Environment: real
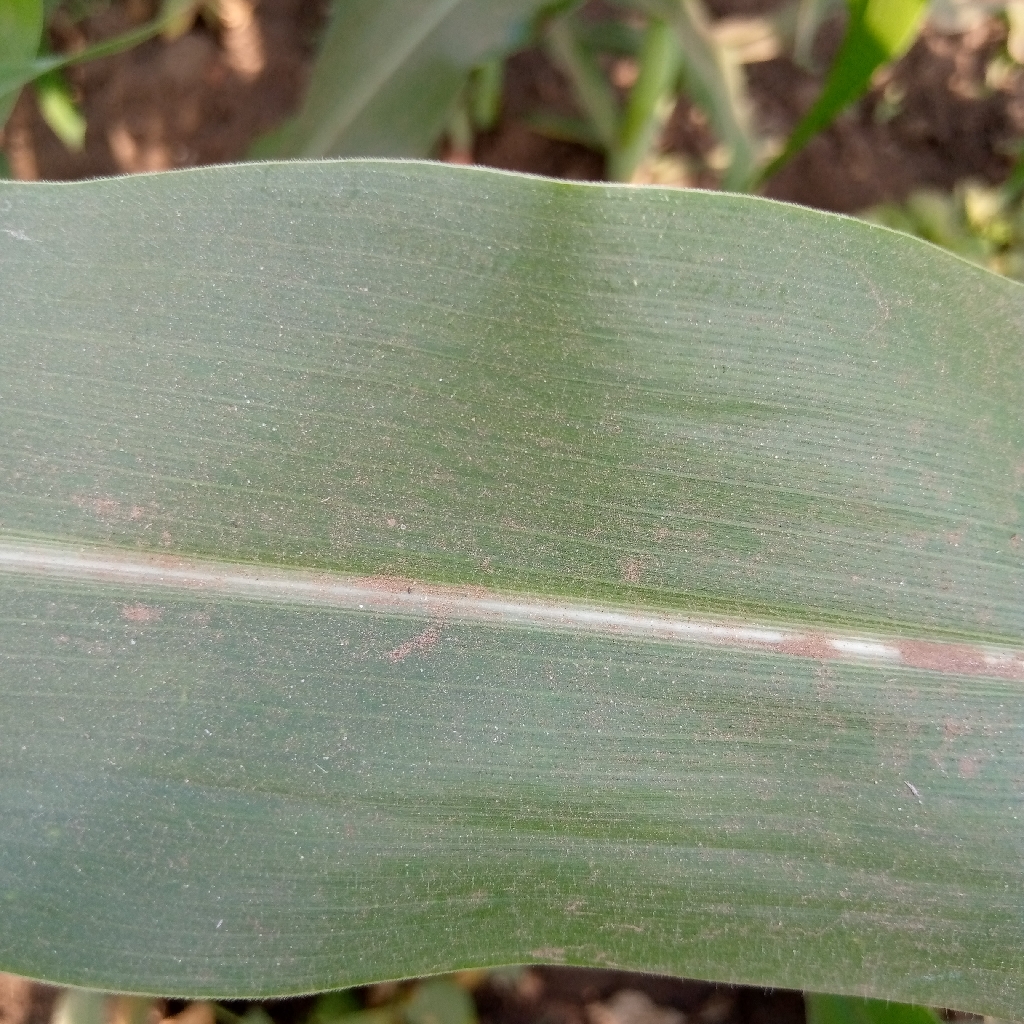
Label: healthy